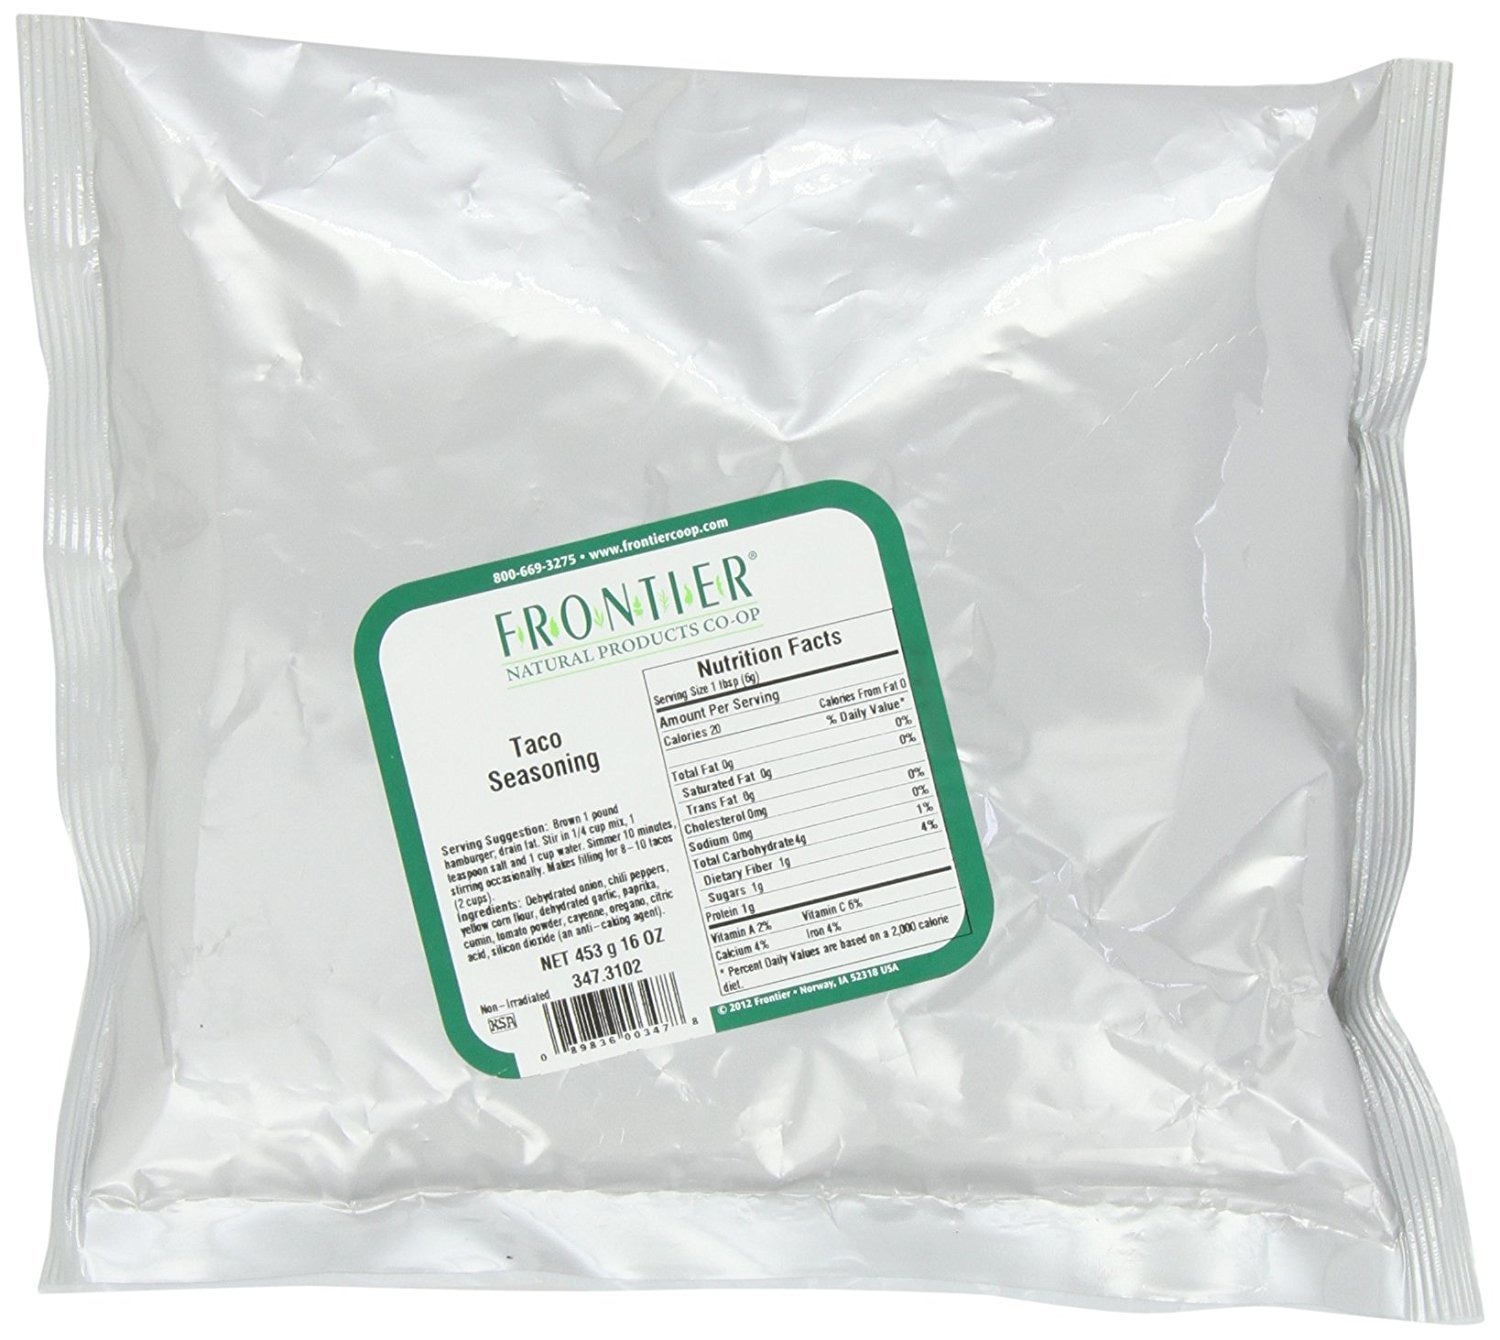
Item Name: Frontier Co-op Salt-Free Taco Seasoning, 1-Pound Bulk Bag, Mexican-Inspired Spices for Tacos, Dips, Burritos
Bullet Point 1: 1 Pound Bulk Bag
Bullet Point 2: A spicy blend of robust spices for adding taco taste to meat, rice, beans and dips
Bullet Point 3: All-Natural, Kosher
Bullet Point 4: Non-Irradiated
Bullet Point 5: Frontier is a member owned co-op, responsible to people and planet
Value: 16.0
Unit: ounce

Price: 10.36